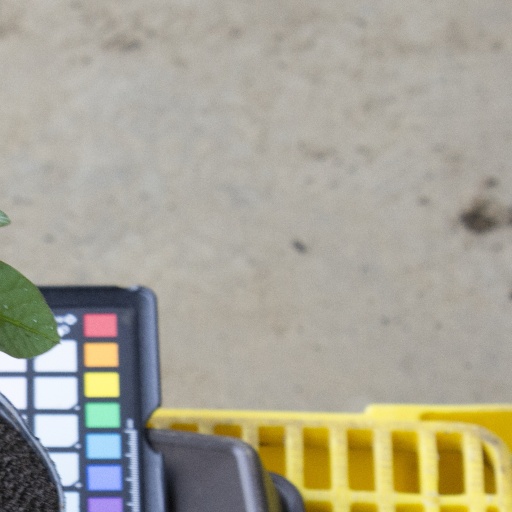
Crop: soybean